Hilum (anatomy)

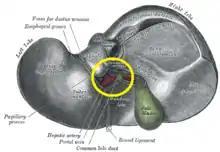
Hilum of the liver.

In human anatomy, the hilum (: hila), sometimes formerly called a hilus (: hili), is a depression or fissure where structures such as blood vessels and nerves enter an organ. Examples include: